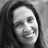
Emotion: happy